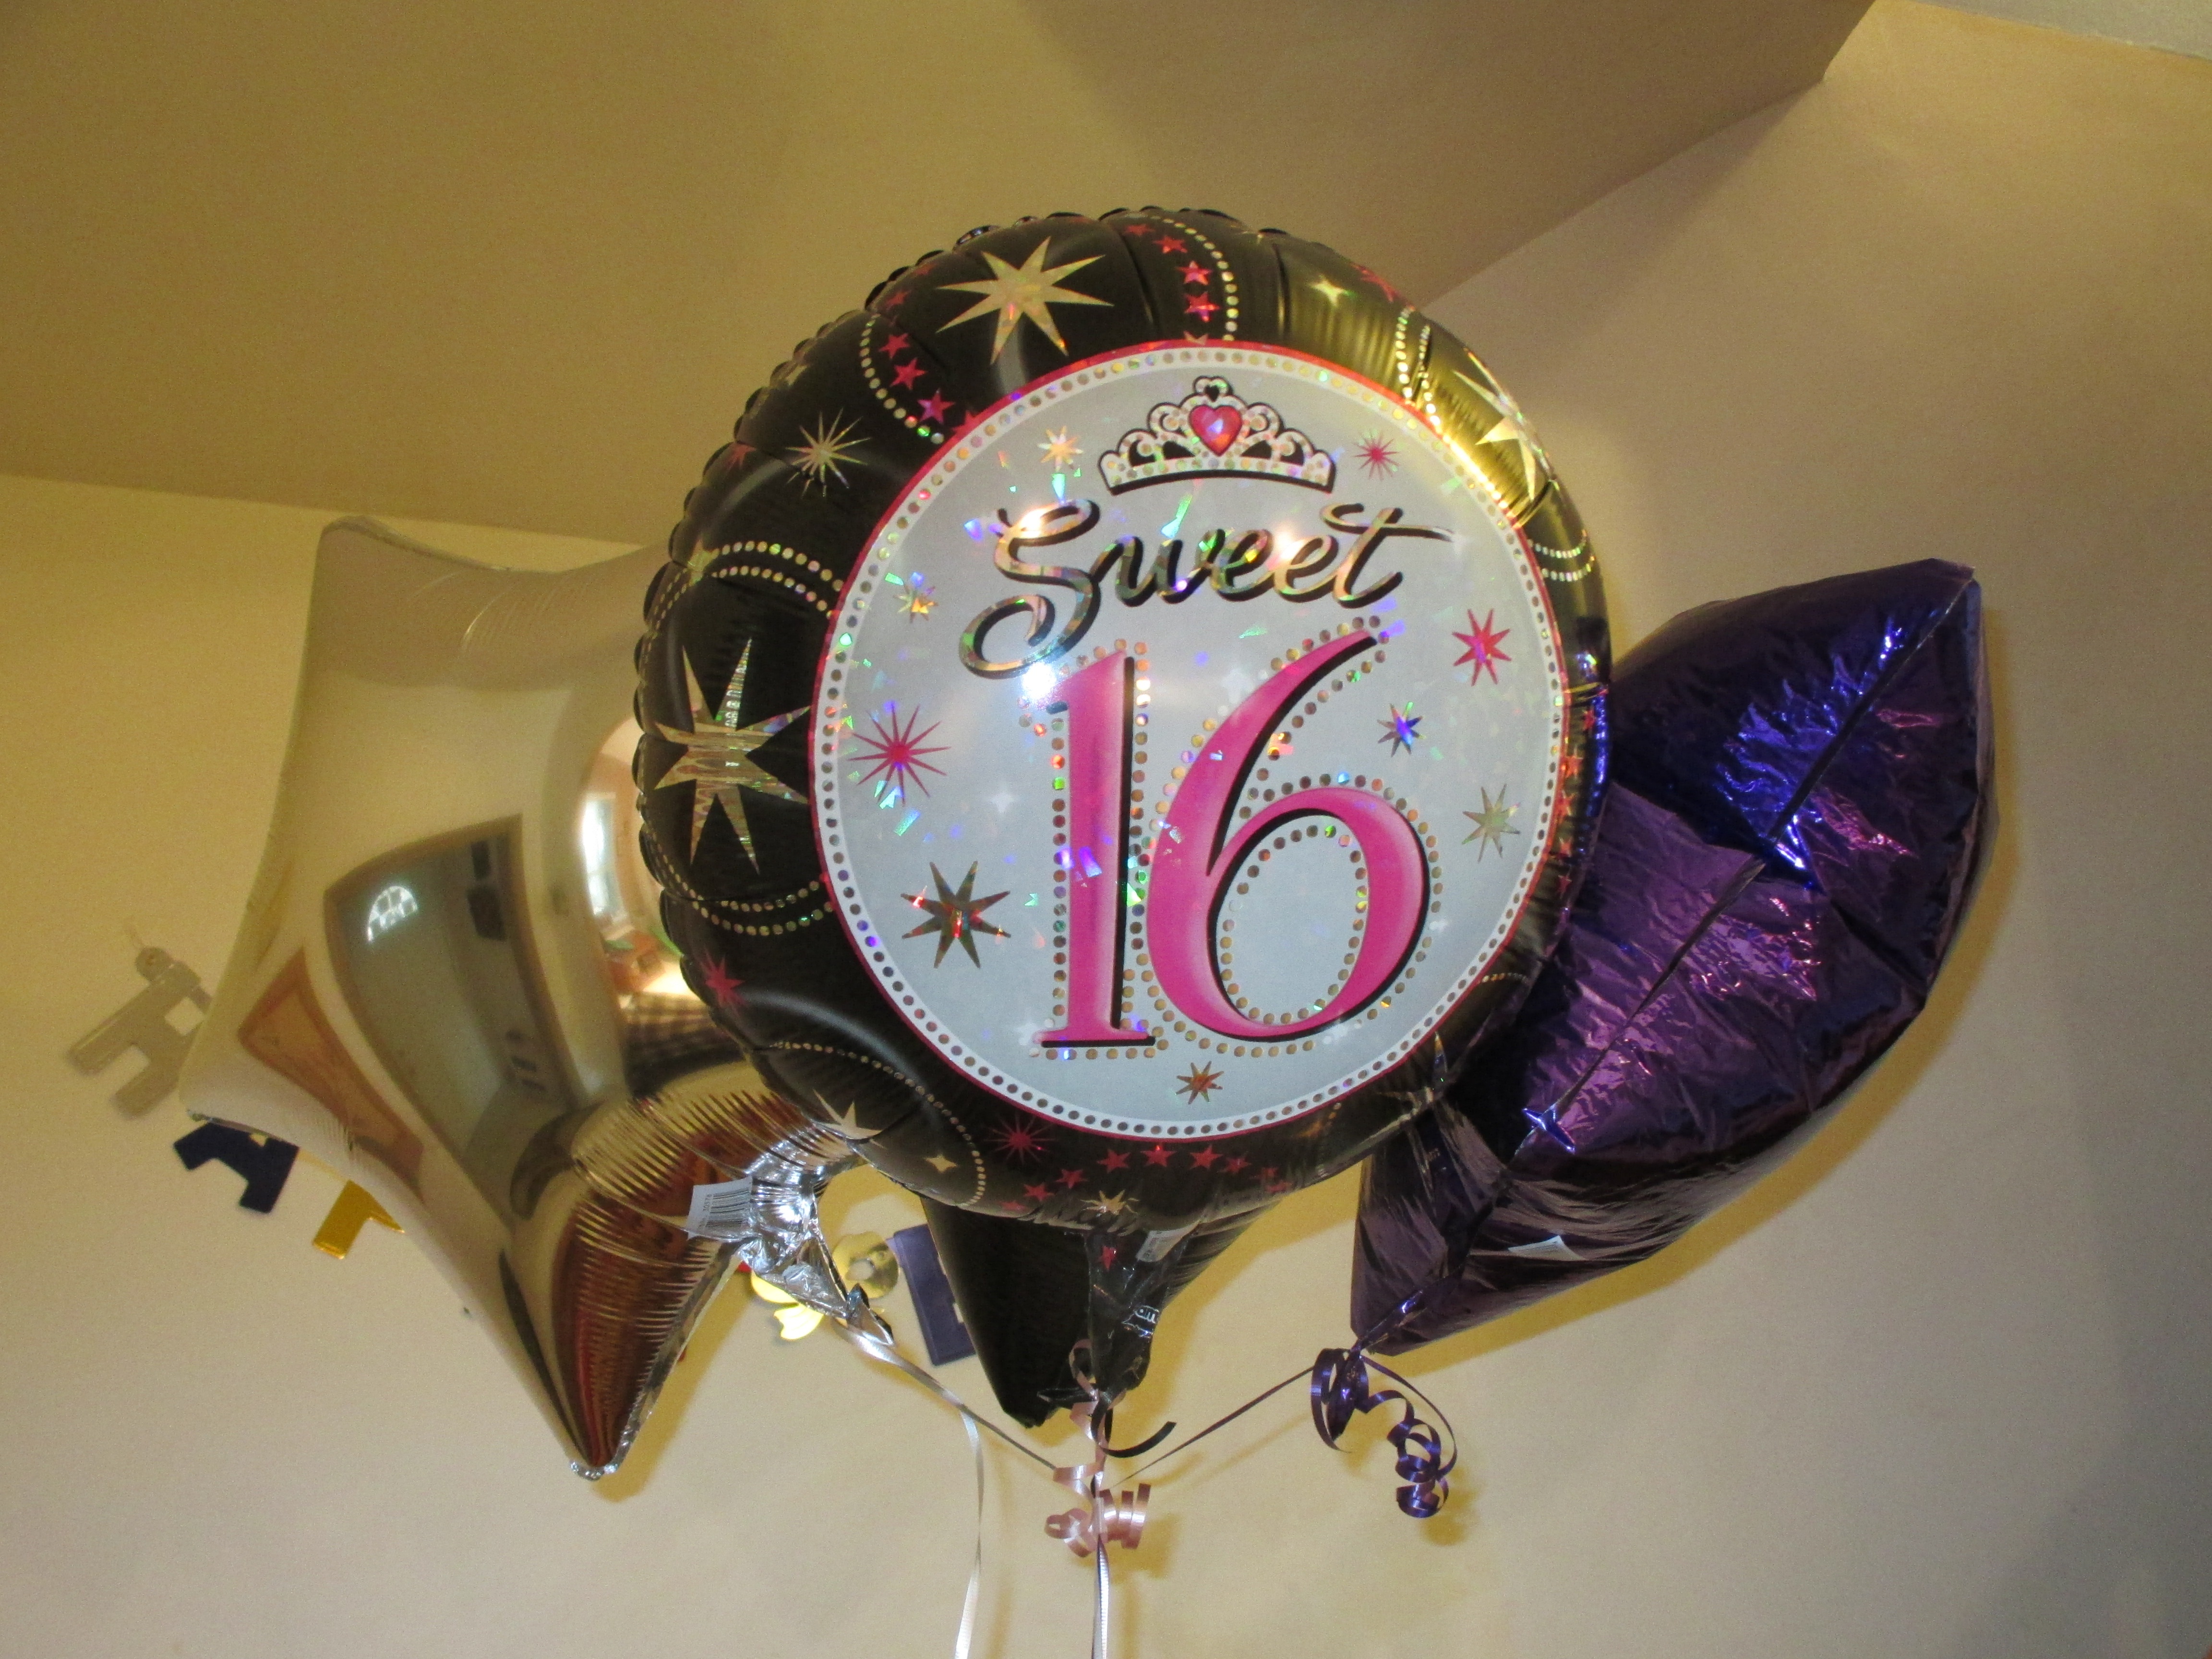
toy, sixteen, balloons, organ, birthday, 16th, sweet sixteen balloons, sweet sixteen